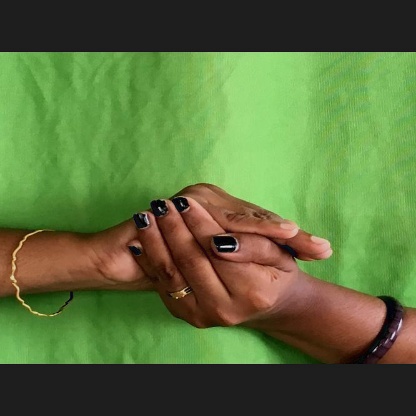
Mudra: Samputa